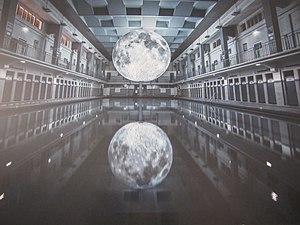
Exposée en 2017 (puis son double en 2018 au festival ""Les tombées de la nuit"") à Rennes."
La piscine Saint-Georges est une piscine municipale de Rennes, construite entre 1923 et 1926.